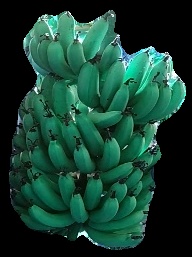
Variety: pachbale
Grade: grade1